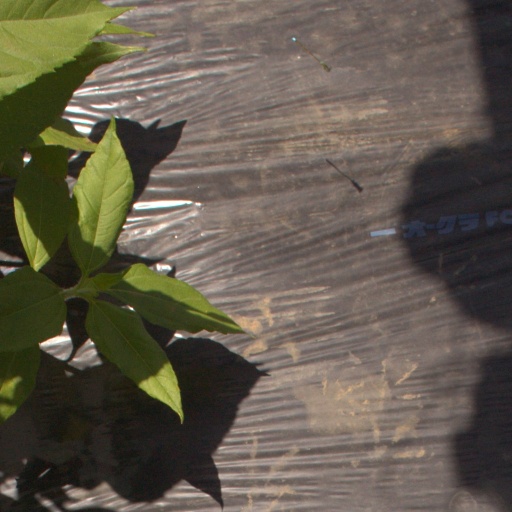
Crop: Jerusalem artichoke